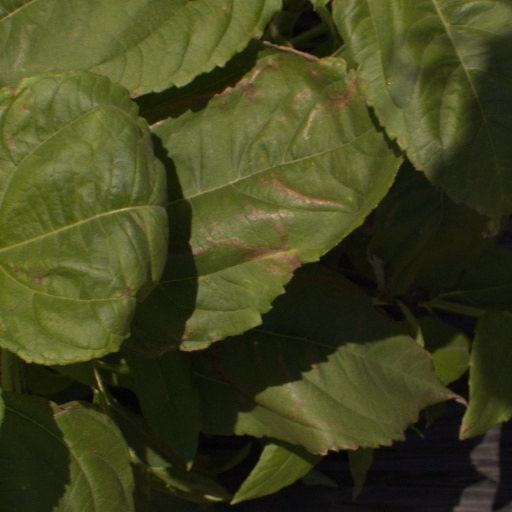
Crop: Jerusalem artichoke